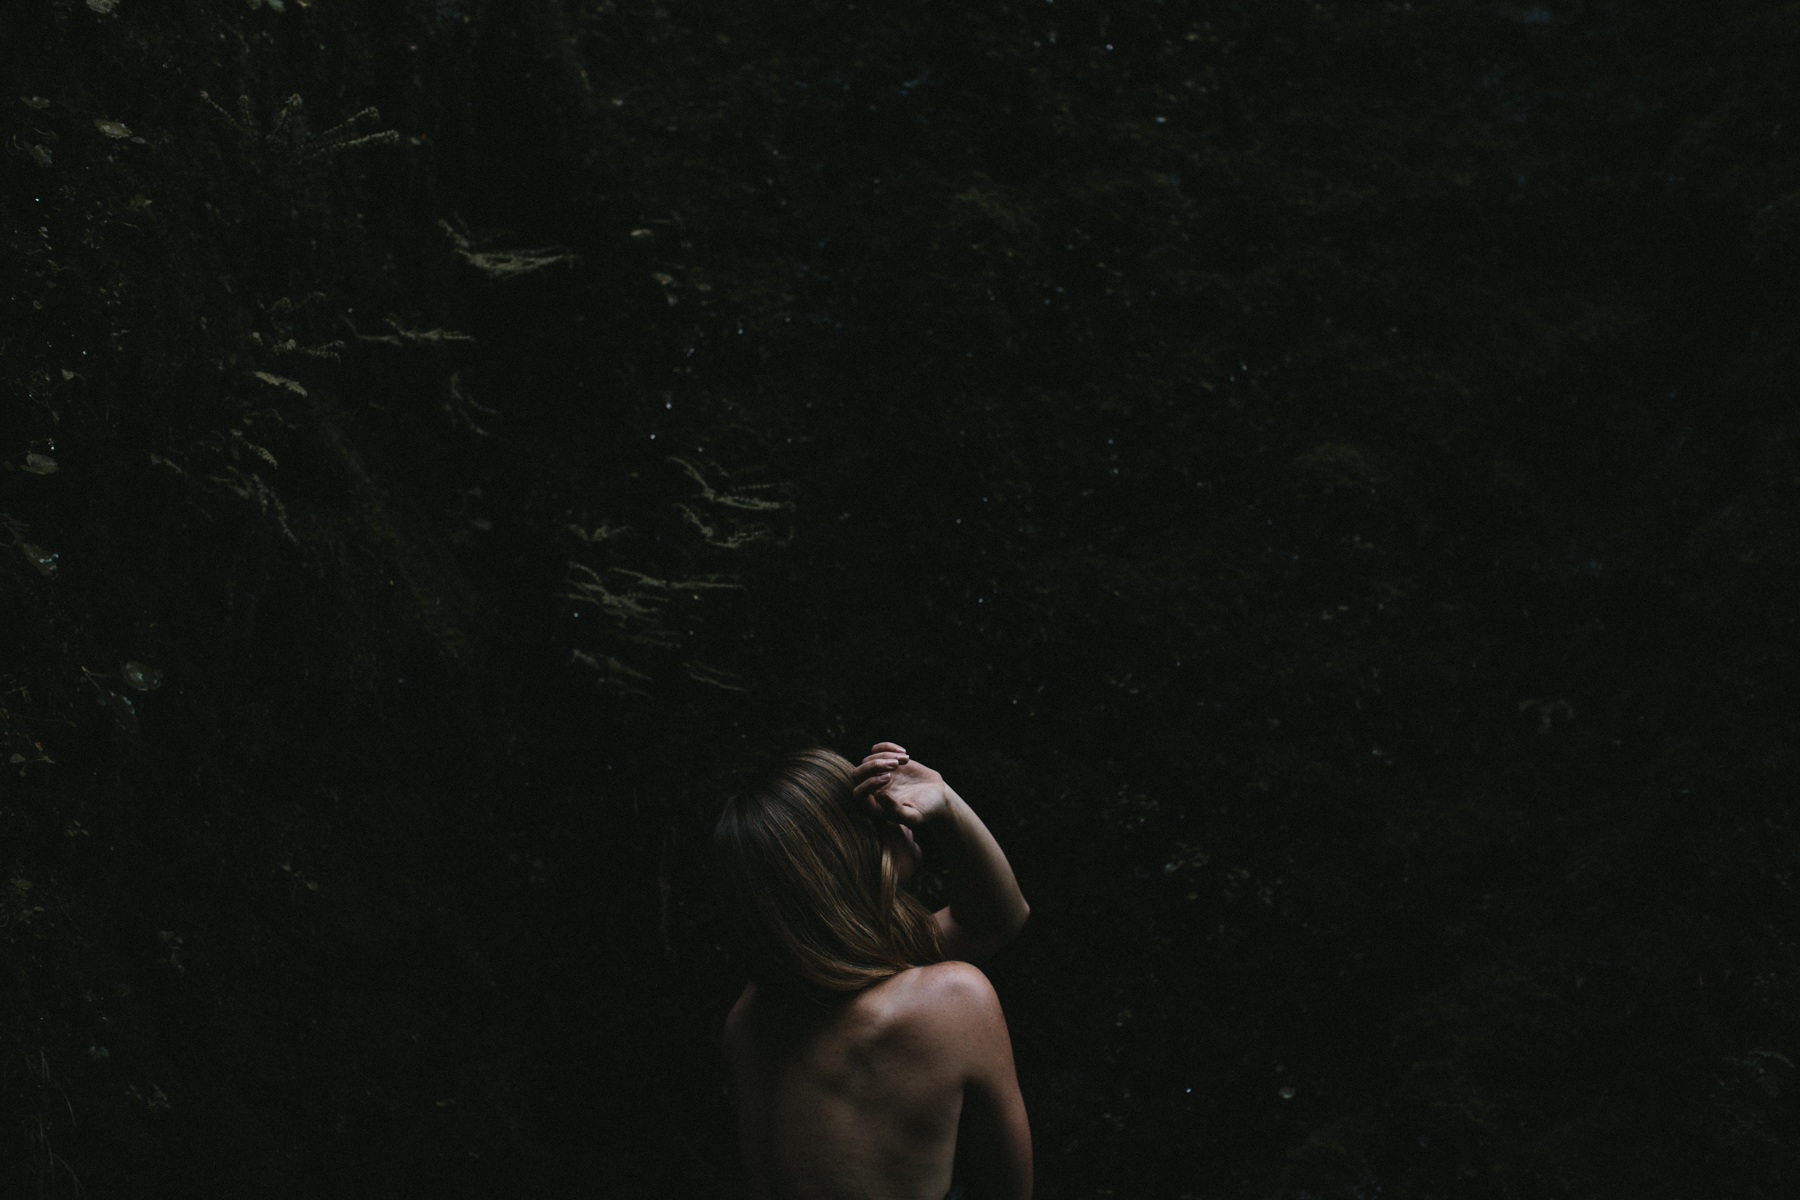
hand, person, light, black and white, woman, night, cosmos, female, young, darkness, black, monochrome, stars, universe, skin, naked, body, staring, monochrome photography